Chinese architecture

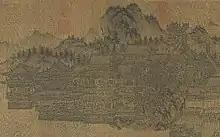
Jianzhang Palace, Yuan dynasty

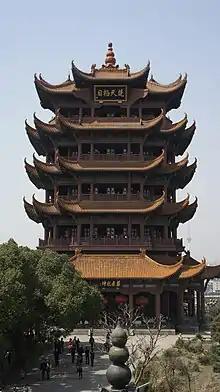
The modern Yellow Crane Tower, rebuilt in 1985.

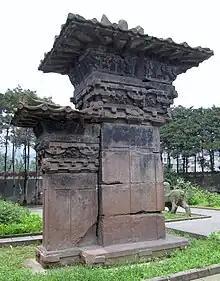
A stone-carved pillar-gate, or "que" (闕), in total height, located at the tomb of Gao Yi in Ya'an, Sichuan province, Eastern Han dynasty (25–220 AD); notice the stone-carved decorations of roof tile eaves, despite the fact that Han dynasty stone "que" (part of the walled structures around tomb entrances) lacked wooden or ceramic components (but often imitated wooden buildings with ceramic roof tiles).

The types of Chinese architecture may relate to the use of the structures, such as whether they were built for royals, commoners, or the religious.